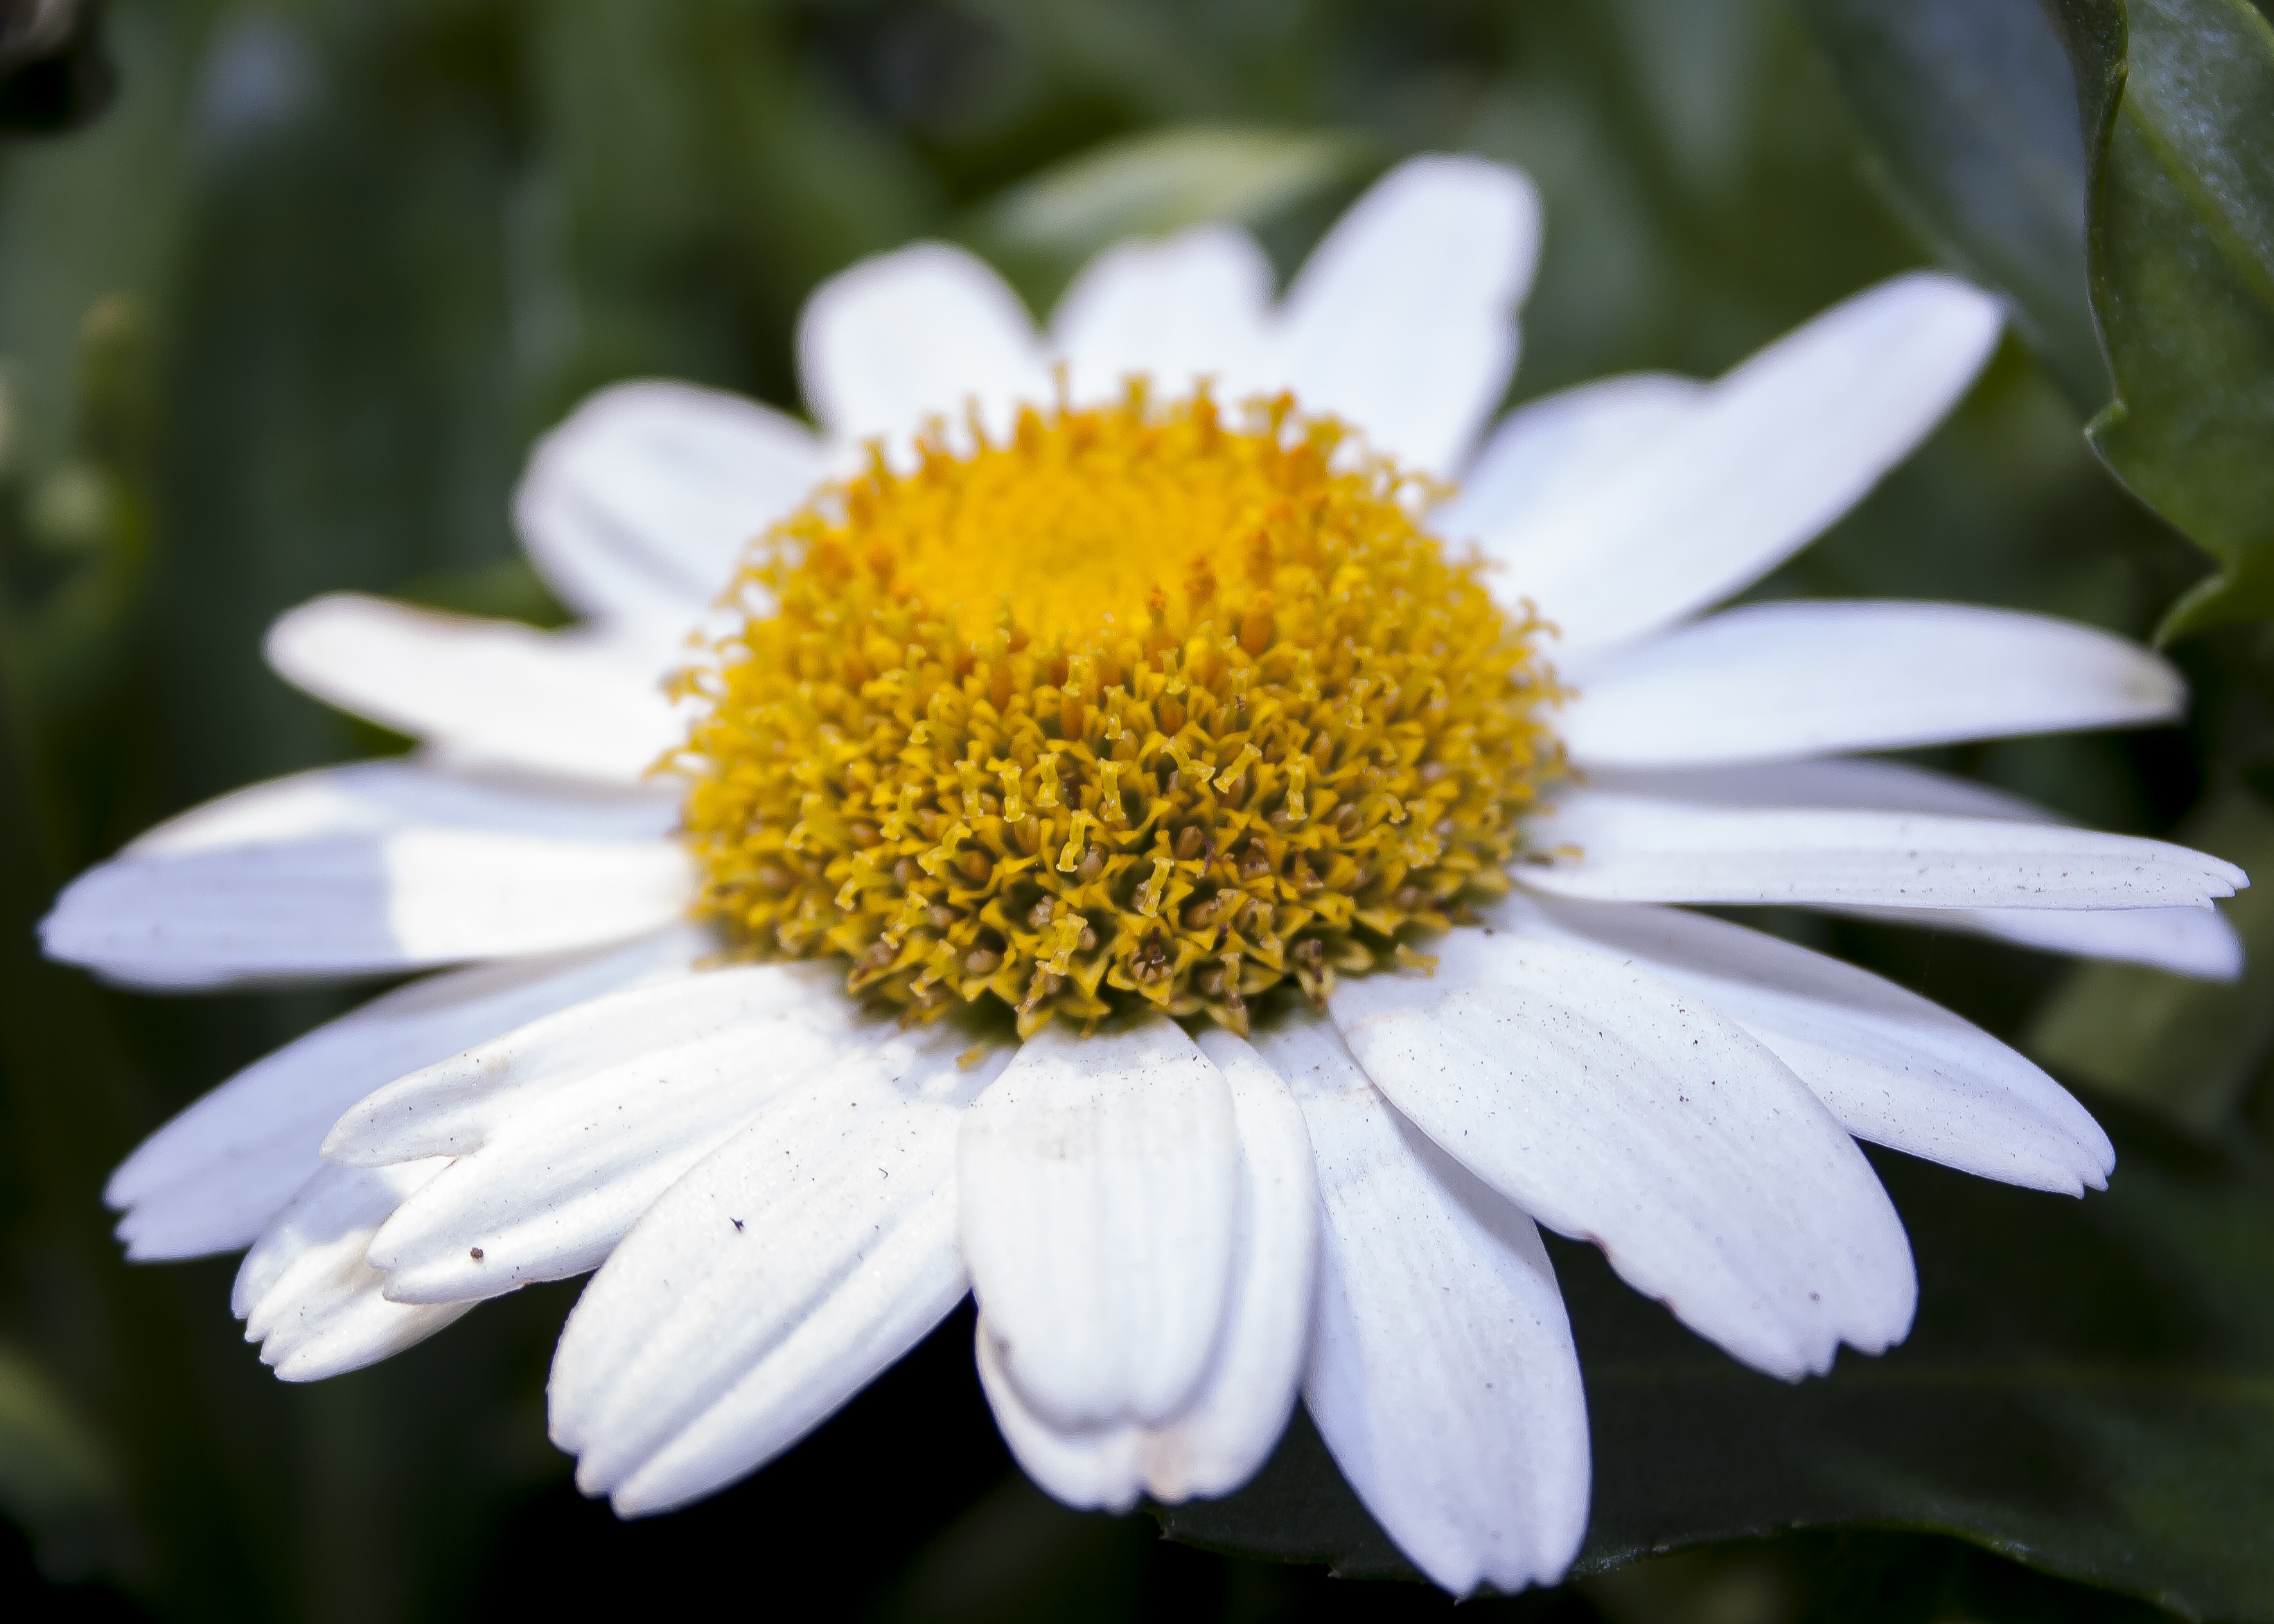
nature, blossom, plant, white, flower, petal, bloom, summer, daisy, bouquet, spring, green, macro, botany, yellow, garden, close, flora, white flower, wildflower, close up, background image, chrysanthemum, spring flowers, composites, macro photography, flowering plant, daisy family, garden chrysanthemum, oxeye daisy, land plant, chamaemelum nobile, marguerite daisy